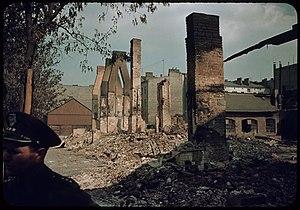
"La bataille de Varsovie pendant la Seconde Guerre mondiale oppose l'Armée ""Varsovie"" polonaise et la population civile de Varsovie aux forces allemandes ː la 3ᵉ armée et la 4ᵉ armée de la Wehrmacht et à la Luftflotte 1 et Luftflotte 4 de la Luftwaffe. L'attaque allemand débute par un grand bombardement aérien dès le premier jour de la guerre, le 1ᵉʳ septembre 1939. La capitale polonaise est bombardée comme soixante quatre autres villes polonaises. L’agresseur ne vise pas que les infrastructures stratégiques militaires, mais il s’attaque aussi aux habitations.
Varsovie est depuis 1596 la capitale de la Pologne et depuis 1999 le chef-lieu de la voïvodie de Mazovie. Elle est située sur la Vistule, à environ 320 km de la mer Baltique et des Carpates. Peuplée par plus d'1,8 million d'habitants, la capitale polonaise est aussi la plus grande ville du pays et la 8ᵉ plus grande de l'Union européenne. Varsovie se divise en dix-huit arrondissements.